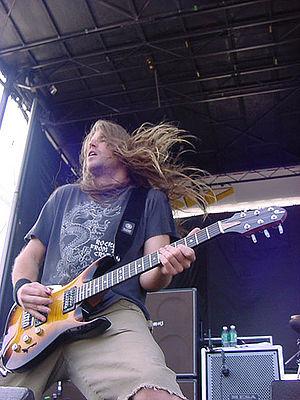
Lamb of God, souvent abrégé LOG, est un groupe de groove metal américain, originaire de Richmond, en Virginie. Formé en 1994 sous le nom de Burn the Priest, le groupe se compose du chanteur Randy Blythe, des guitaristes Mark Morton et Willie Adler, du bassiste John Campbell, et du batteur Art Cruz. Le groupe est considéré comme influent dans le mouvement New Wave of American Heavy Metal.